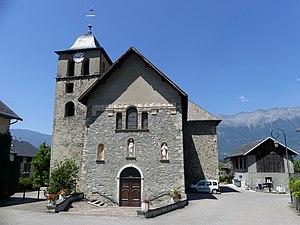
Vue de l'église Saint-Martin de Chamoux-sur-Gelon, en Savoie.
Chamoux-sur-Gelon est une commune française située dans le département de la Savoie, en région Auvergne-Rhône-Alpes.